Geet Chaturvedi

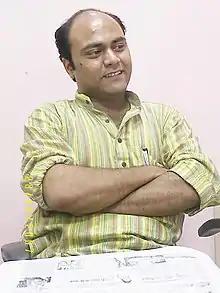
Geet Chaturvedi

"Pink Slip Daddy", published in 2010, is also a collection of three novellas.The title story is about a man called Prafful Shashikant Dadhich or PSD, nicknamed "Pink Slip Daddy". The book received the Krishna Prataap Award for Fiction 2014. The award statement mentioned Chaturvedi's "mastery as a storyteller", and his "taut poetic language".